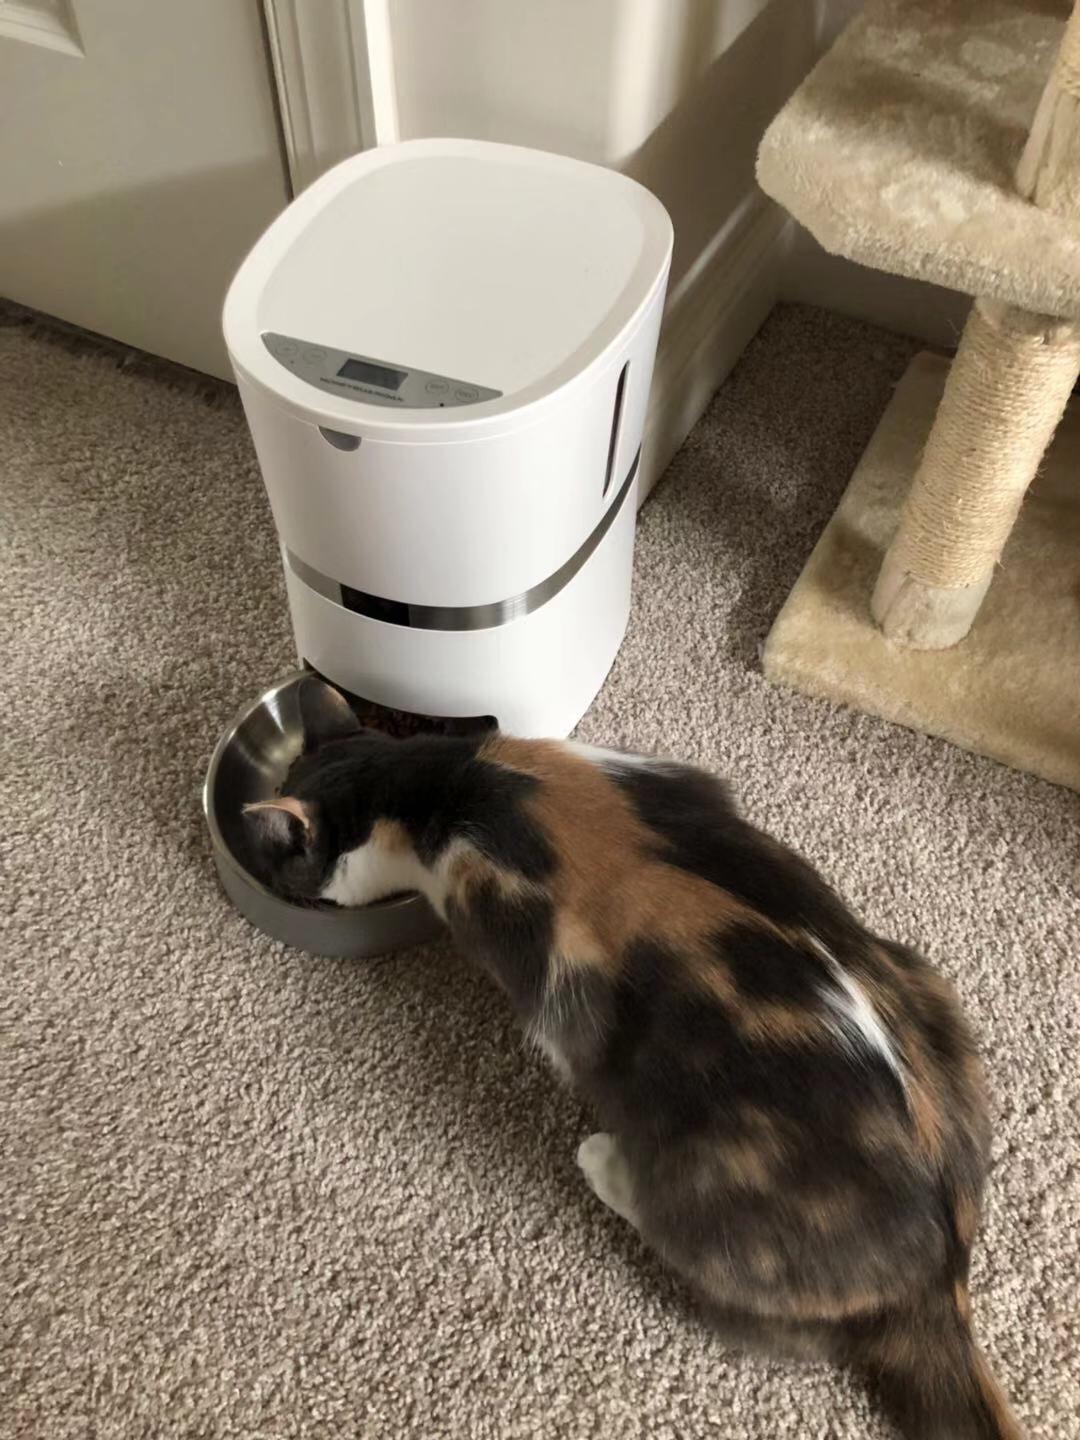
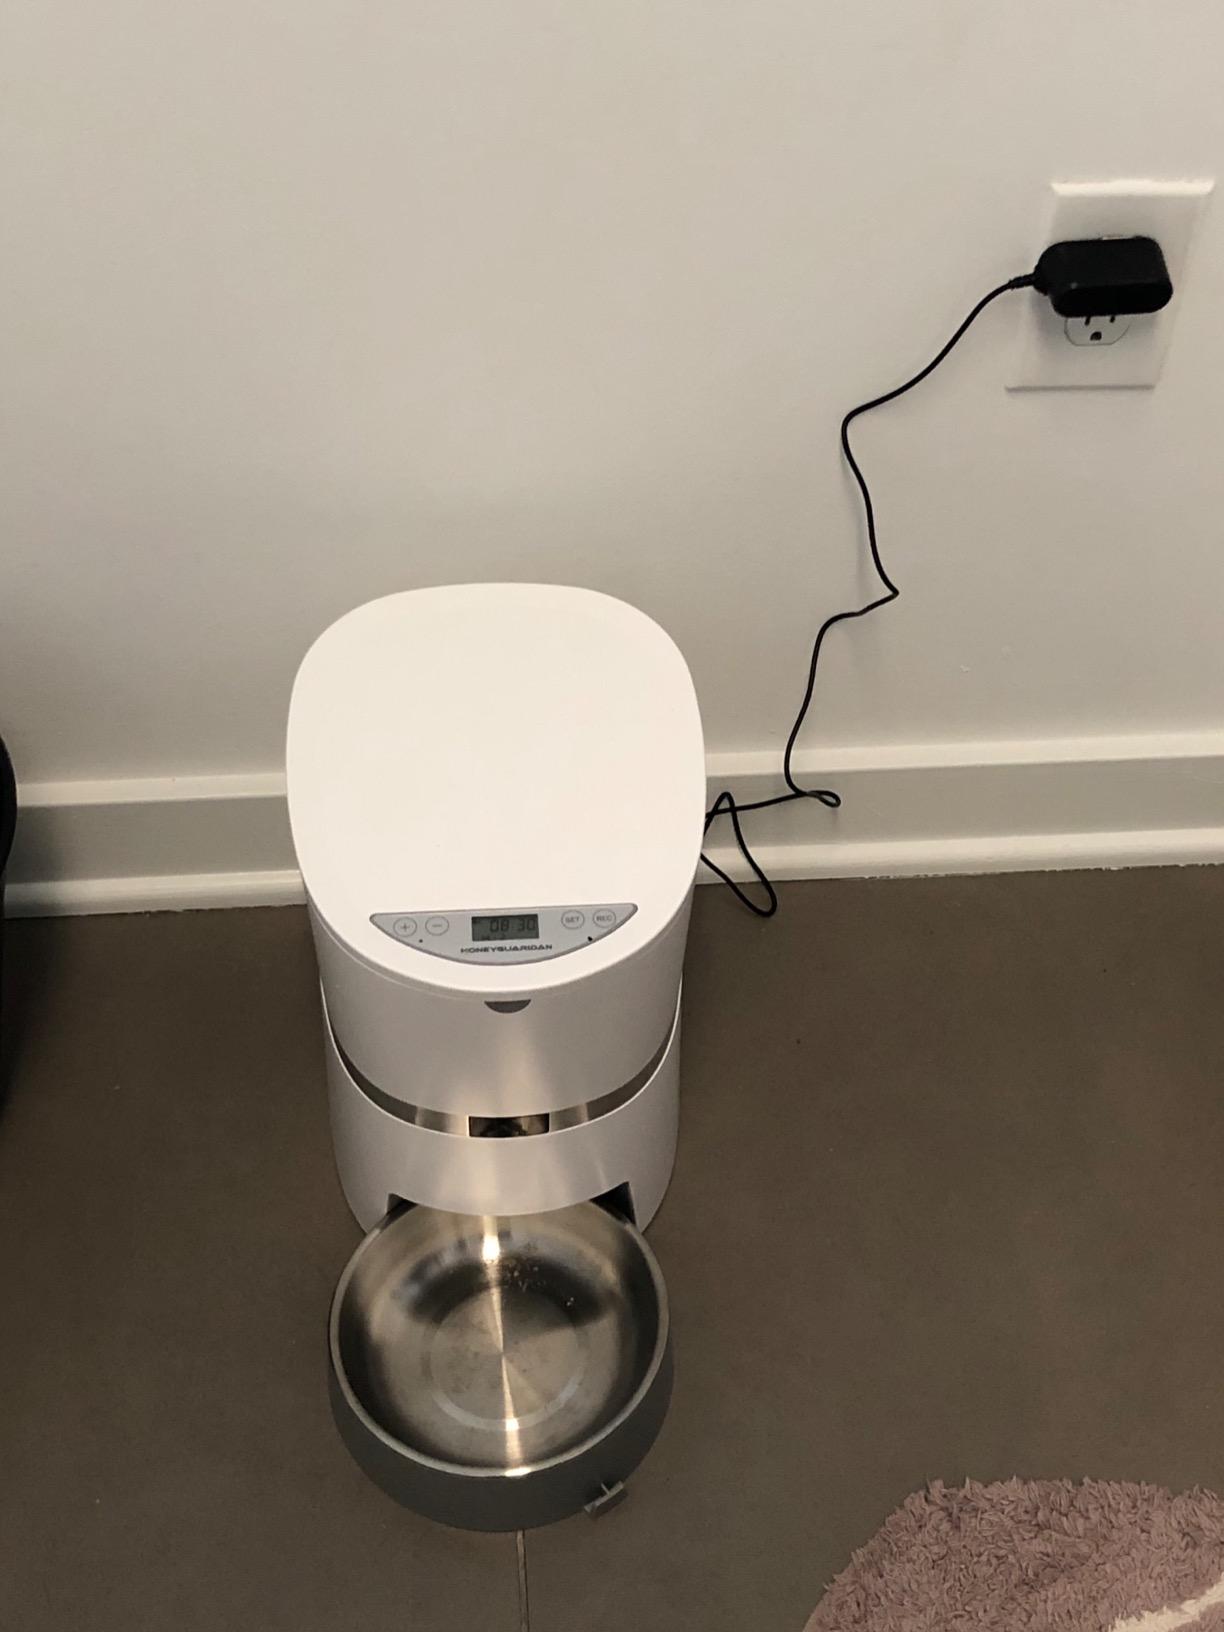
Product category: items_feeder
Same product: yes